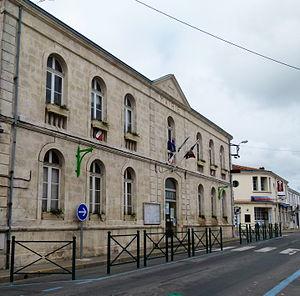
La mairie d'Aigrefeuille-d'Aunis a été inaugurée en 1870.
Aigrefeuille-d'Aunis est une commune du Sud-Ouest de la France, située dans le département de la Charente-Maritime.